Chenla

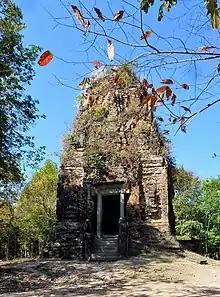
Prasat Boram structure at Sambor Prei Kuk in the ancient capital of Isanapura

The design of the temples and shrines was greatly influenced by the prosperous Gupta state of northern and central India. The temple complexes were brick and stone based with a protruding statue representing a Hindu God or Buddha as the central focus of the building. Sandstone was the prominent material utilized for more important temples and was derived from the Kulen Mountains. Because of its heavy weight, it required a lot of manpower, which usually involved slaves.